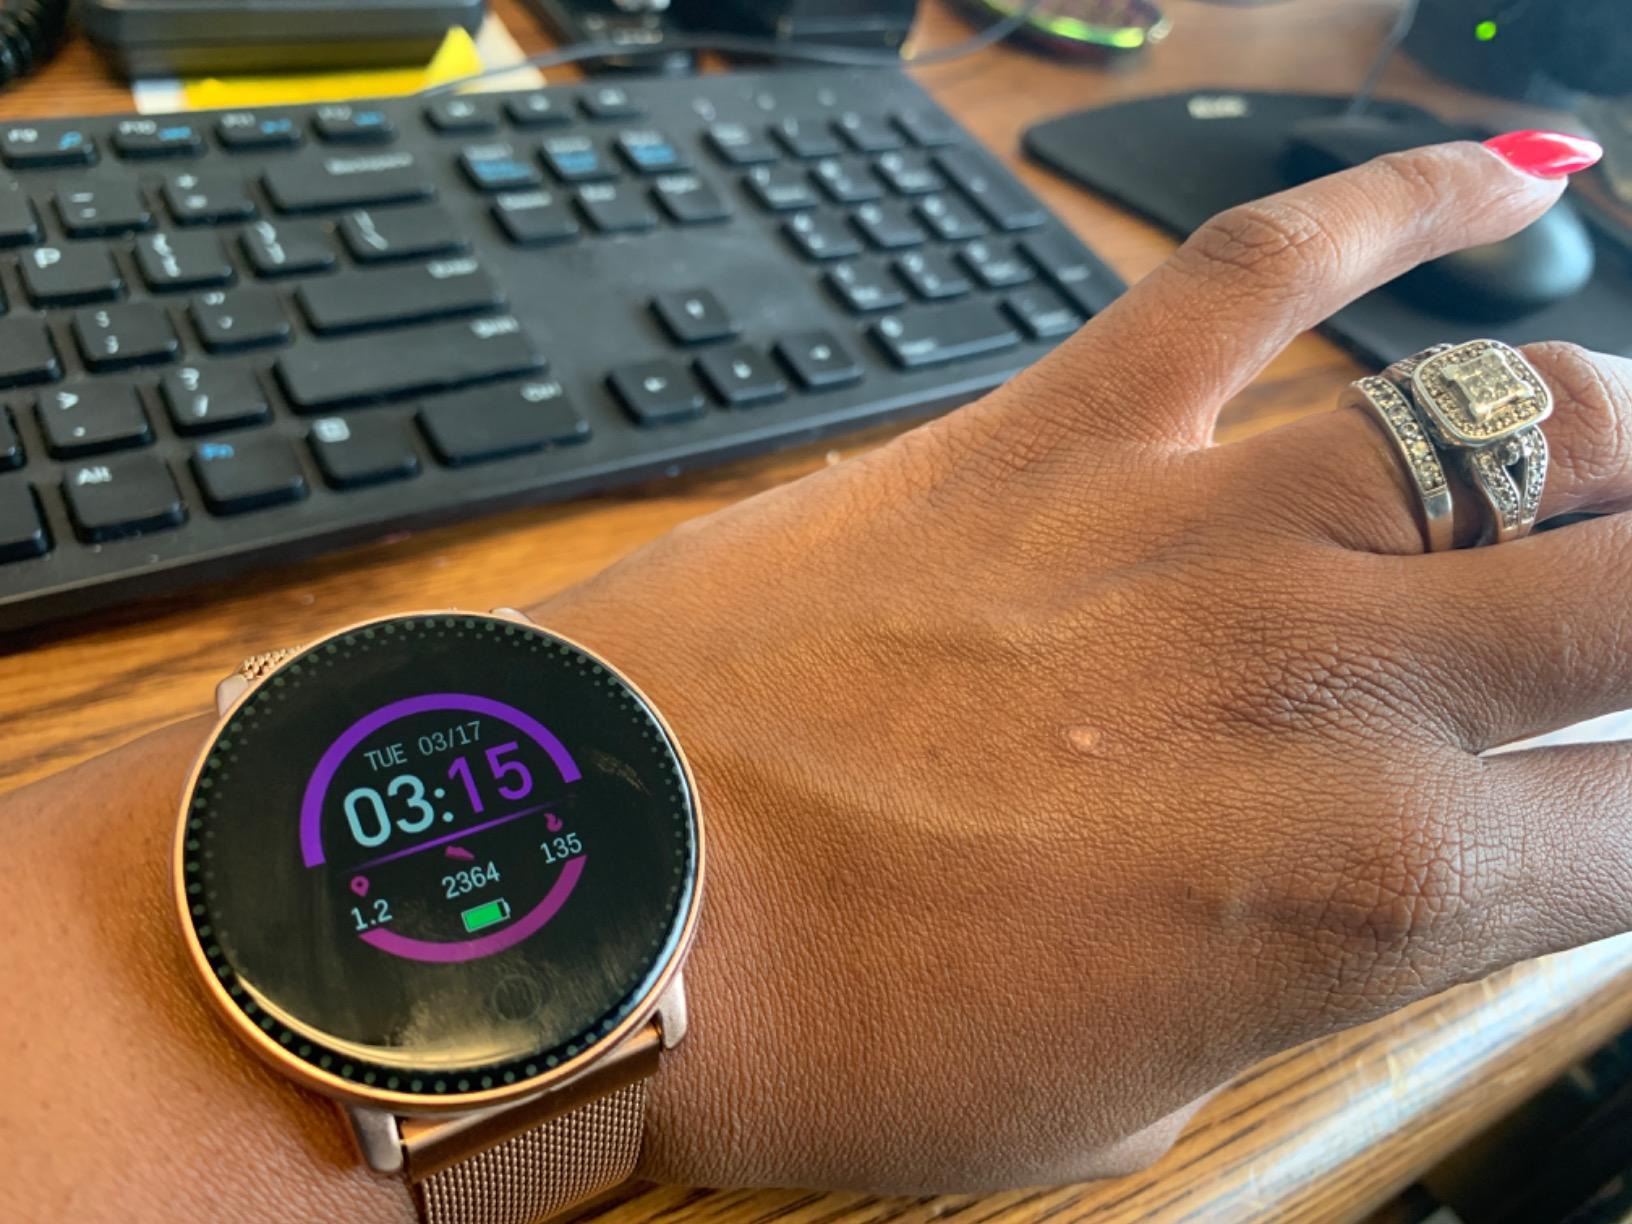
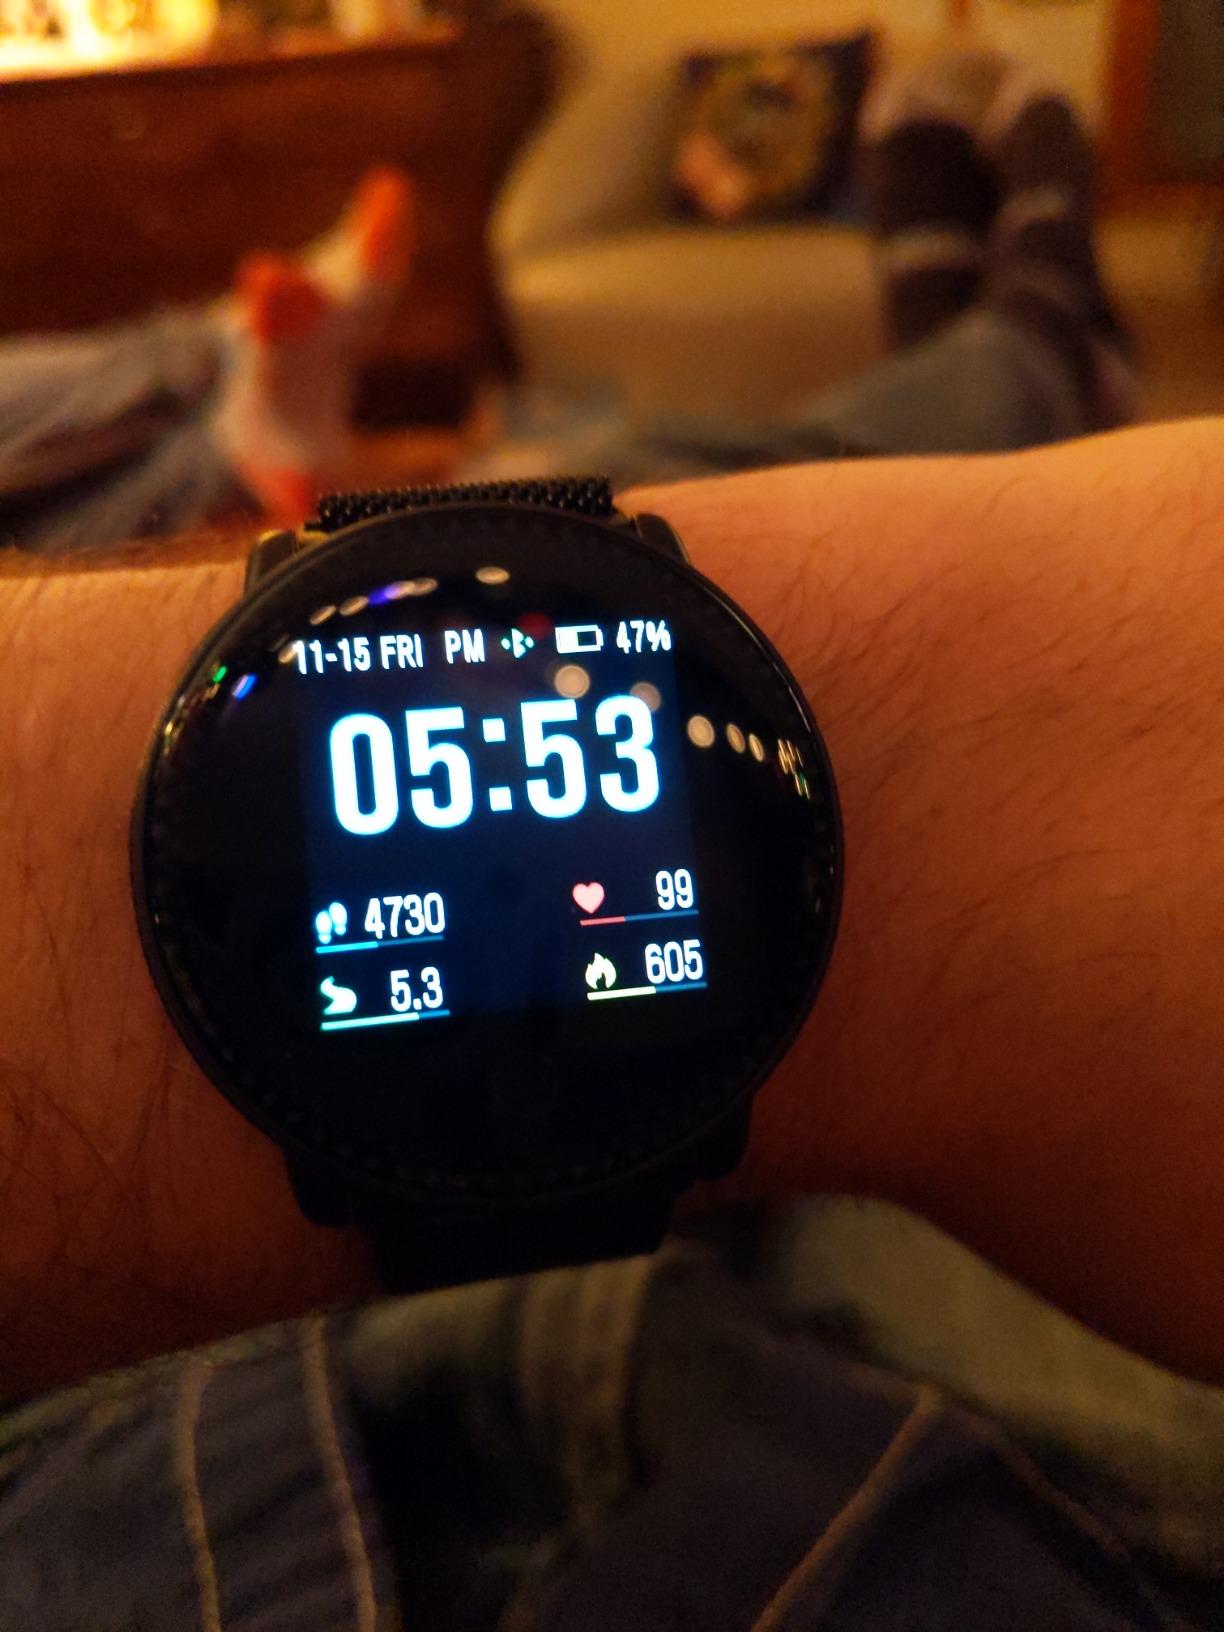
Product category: smartwatch
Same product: no